Zaporizhzhia Oblast

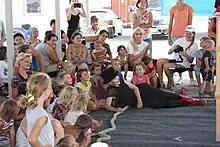
People in Zaporizhzhia in 2015

During the 2022 Russian invasion of Ukraine, the Russian armed forces occupied the southern part of the oblast, defeating the Ukrainian armed forces at Melitopol and at Enerhodar. The northern parts of the oblast, including its capital city, Zaporizhzhia, remained under Ukrainian control.